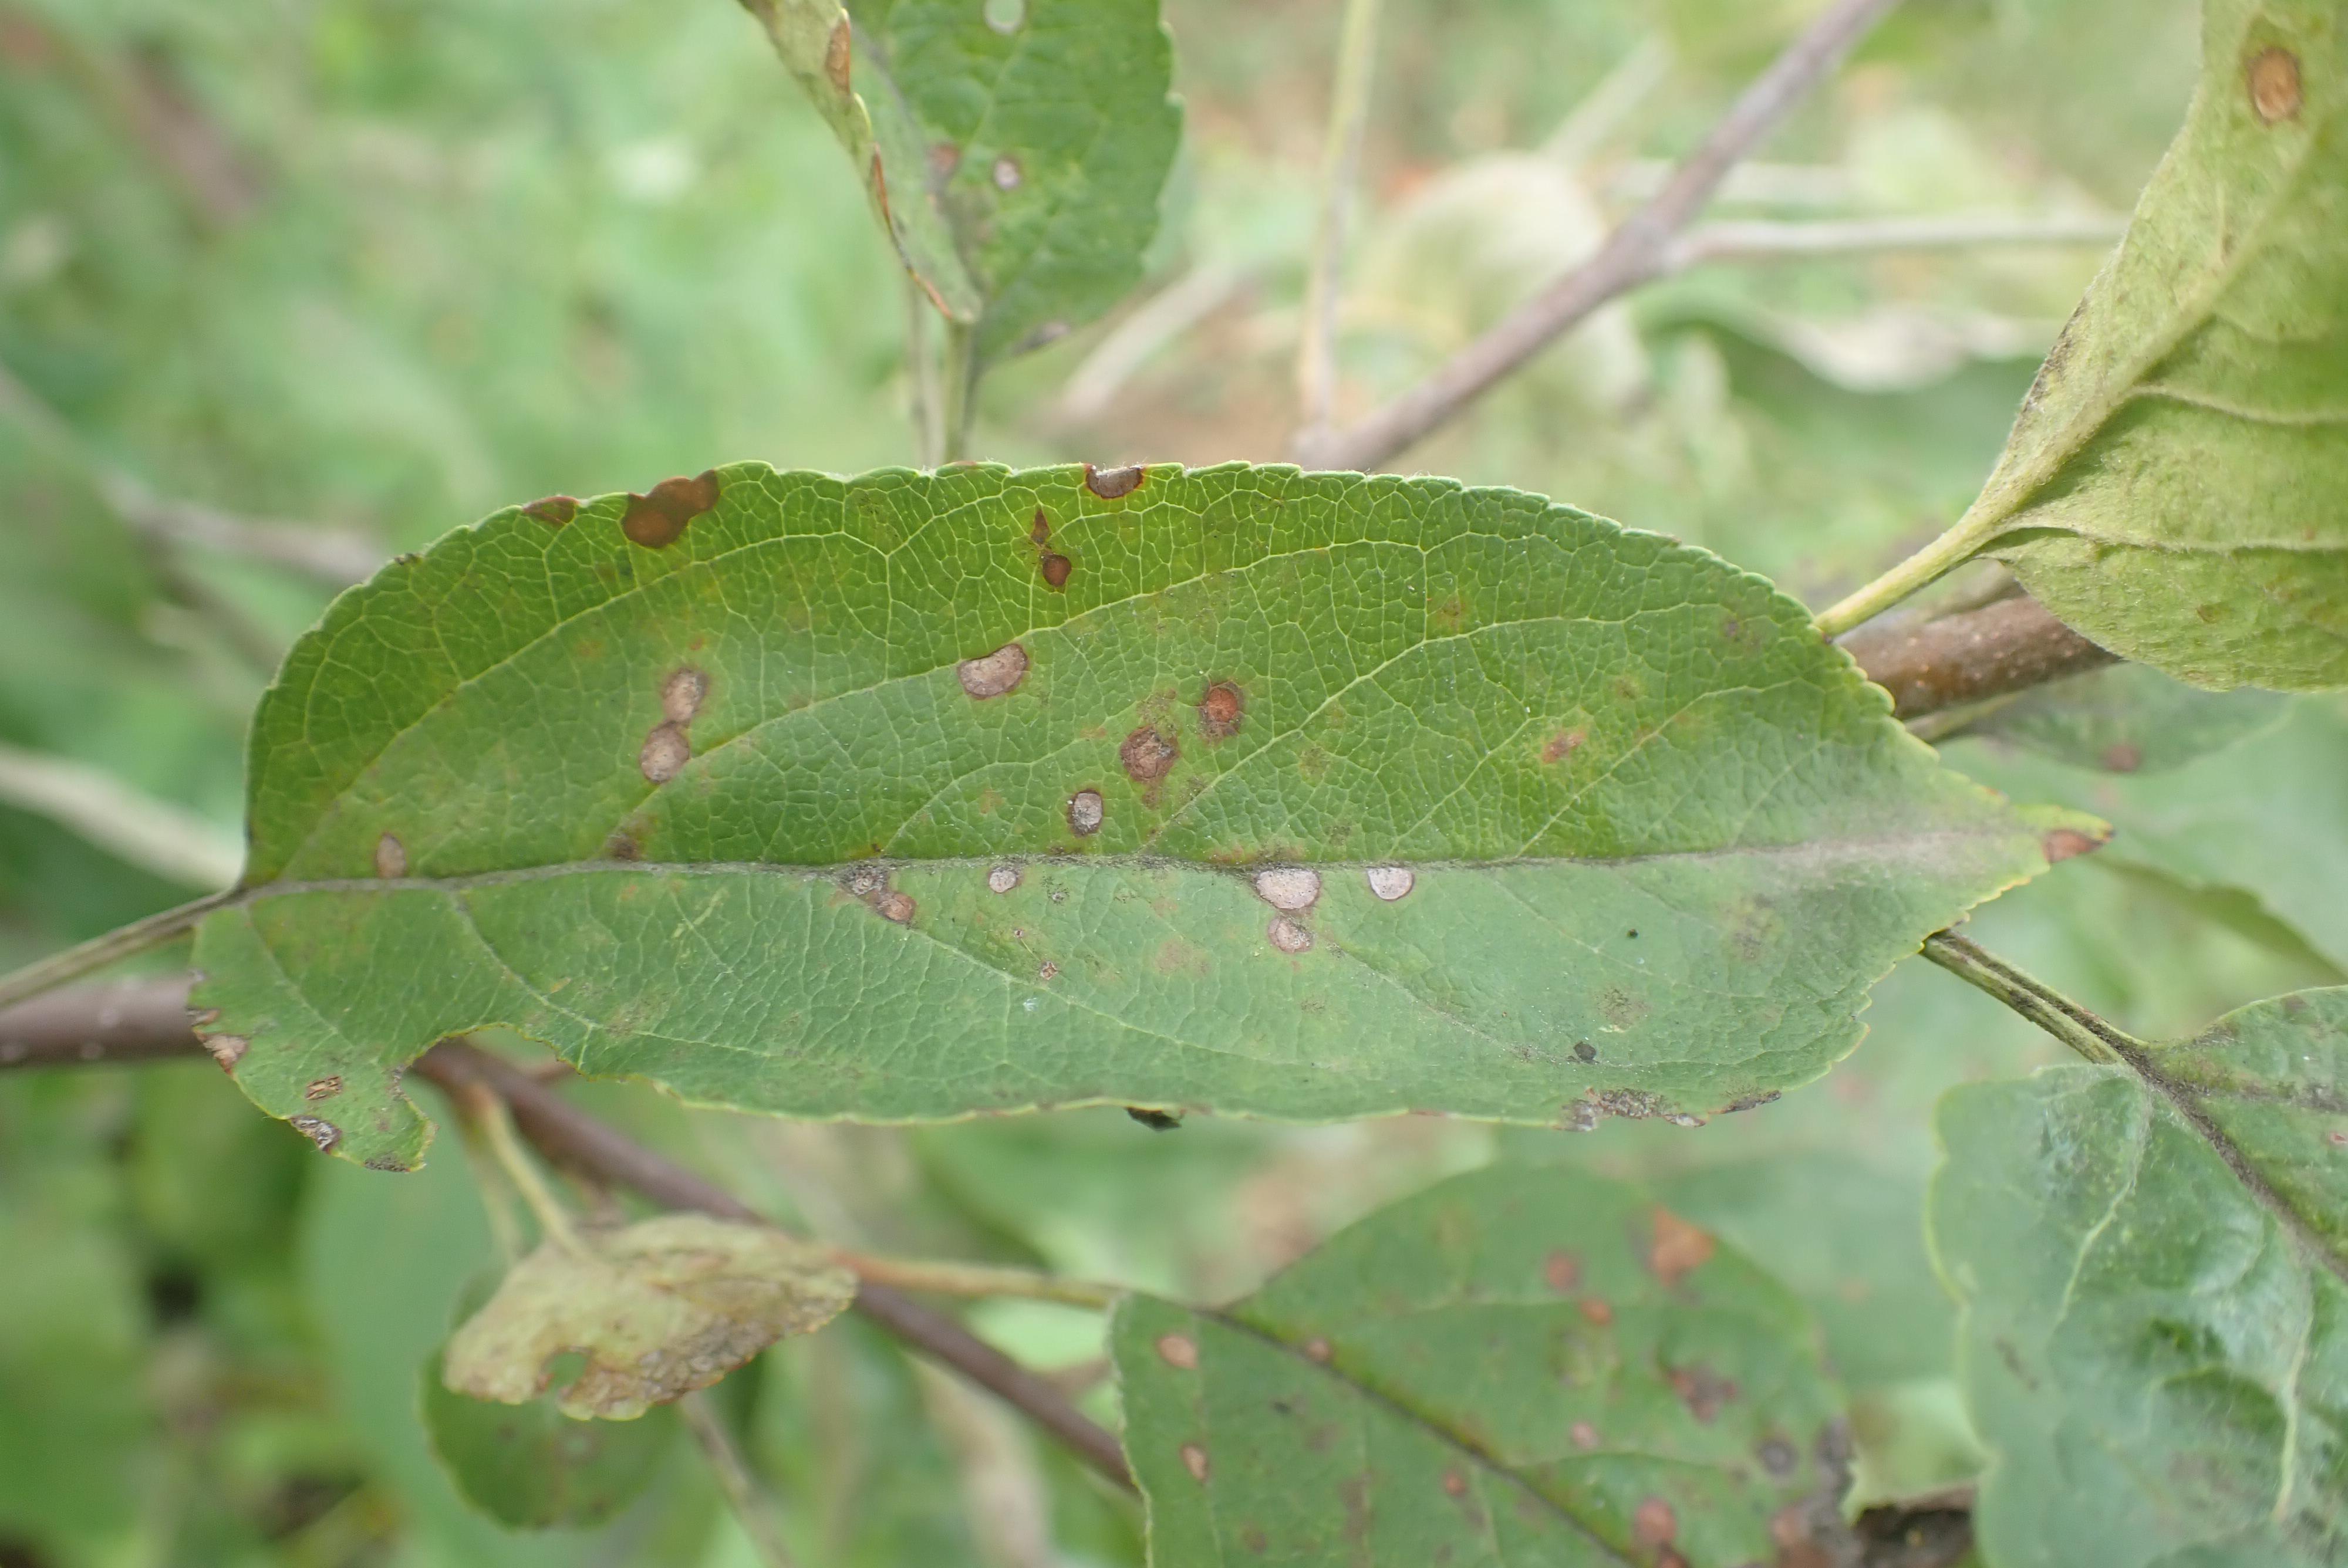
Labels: complex